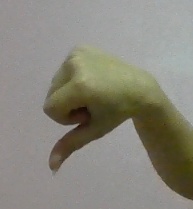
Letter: waw